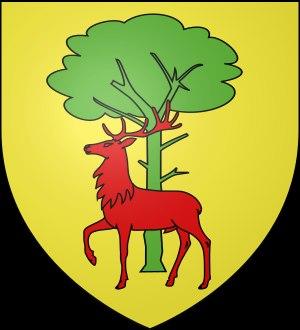
François Pierre du Cluzel, marquis de Montpipeau, seigneur de Blanville, est un administrateur français, intendant de la généralité de Tours, né le 4 avril 1734, baptisé le même jour à l'église Saint-Roch à Paris, et mort à Tours le 9 août 1783.